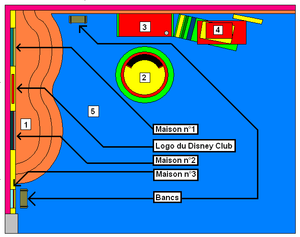
Version corrigée de la carte de la partie principale de l'émission Disney Club entre 1991 et 1994 (correction de l'erreur deux fois maison 3)
Le Disney Club est une émission jeunesse de Frédéric Lepage adaptée du célèbre programme américain The Mickey Mouse Club, produite par XL Productions et Buena Vista Productions et diffusée à partir du 7 janvier 1990 jusqu'au 27 décembre 1998 sur TF1.